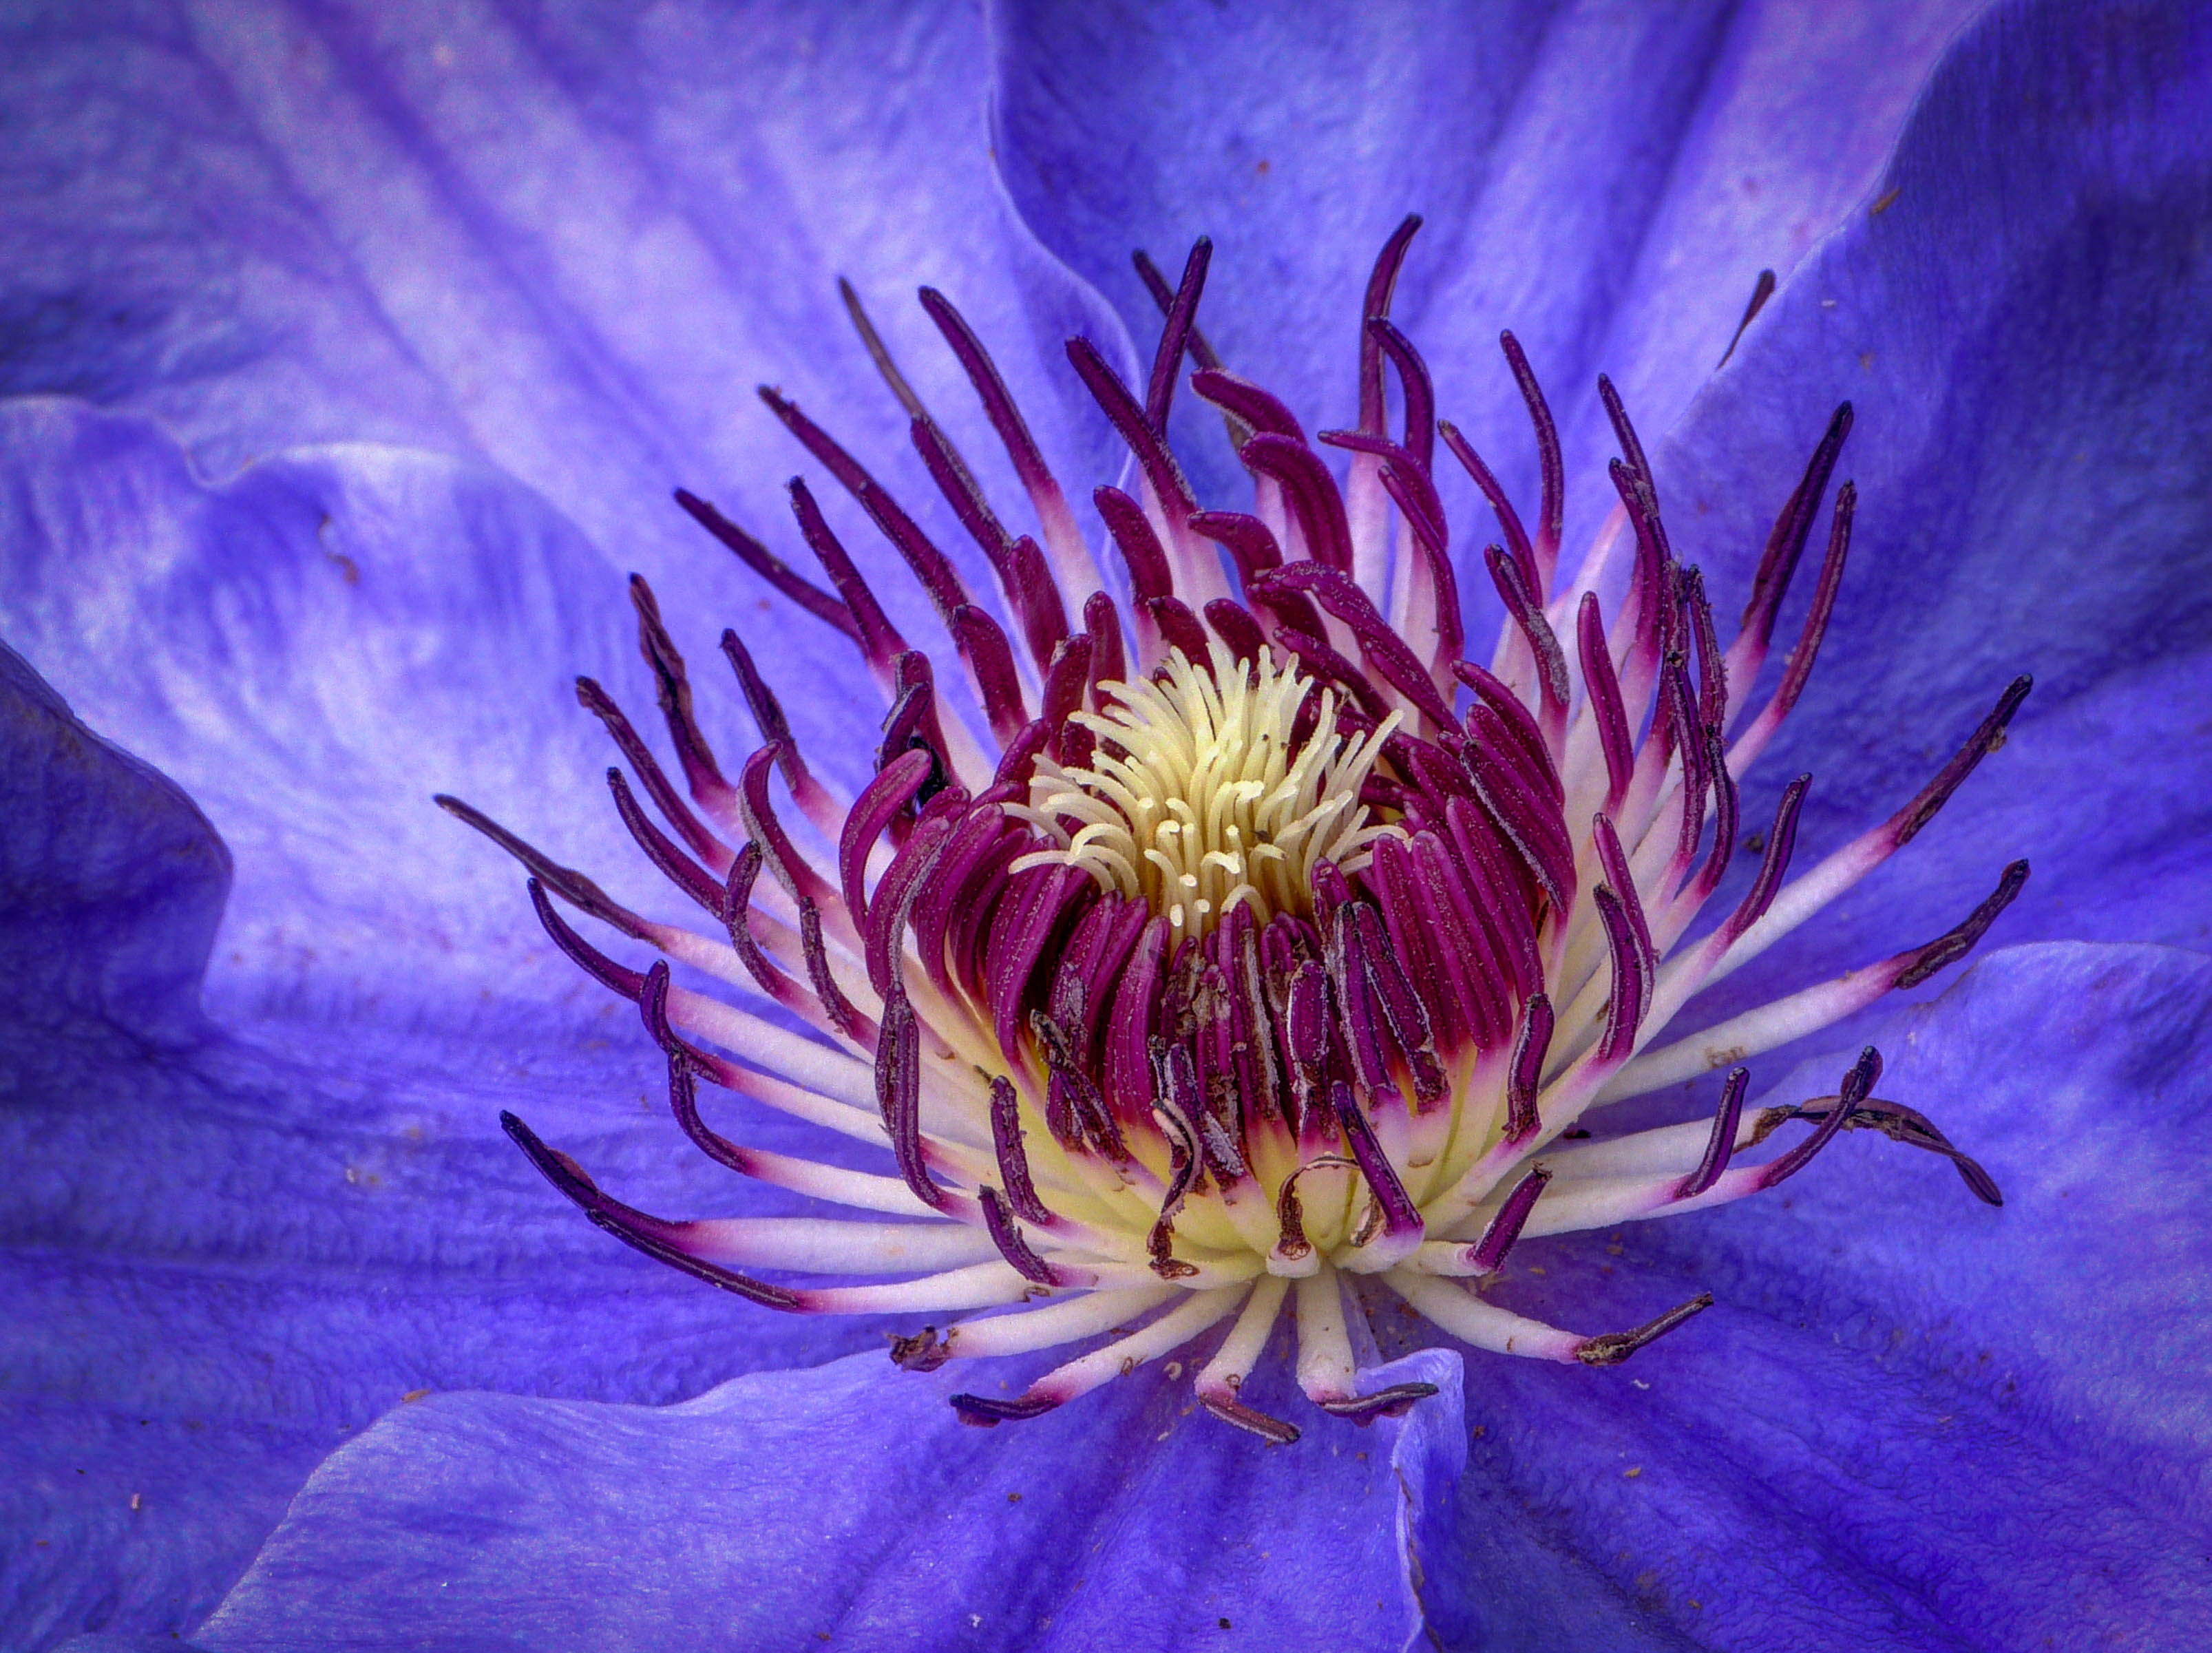
blossom, plant, flower, petal, macro, botany, flora, wildflower, flowers, close up, hdr, clematis, macro photography, flowering plant, land plant